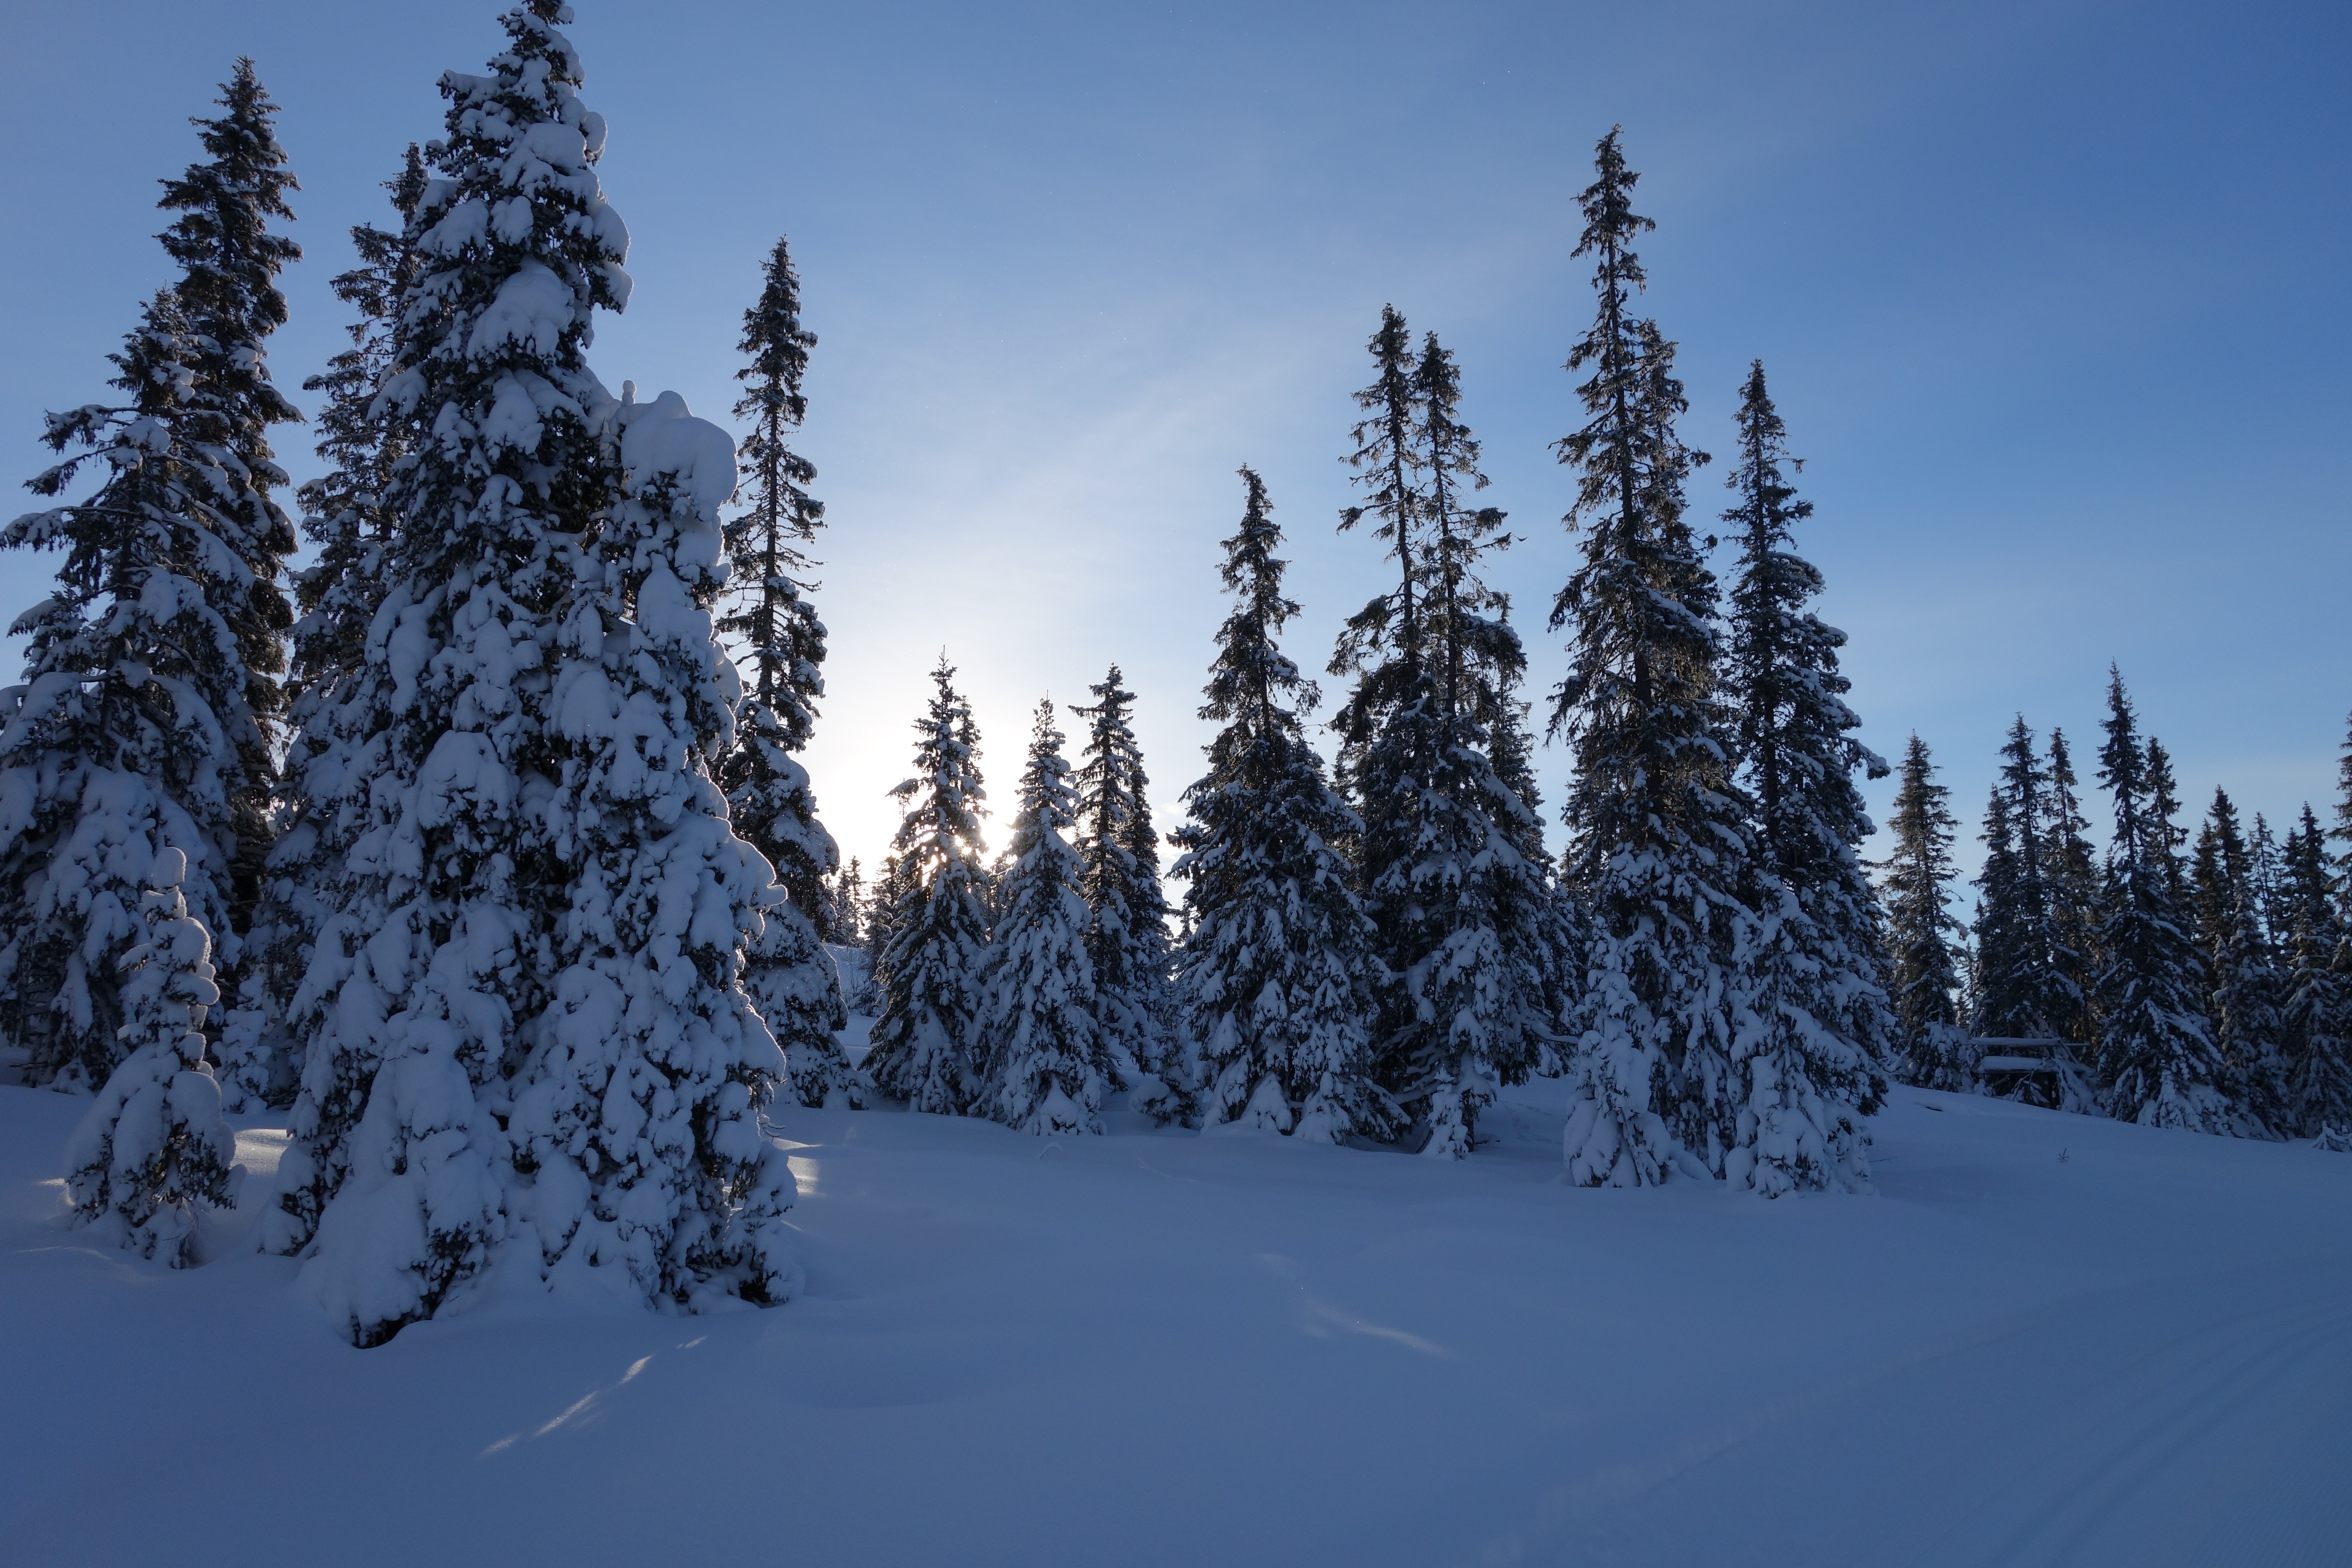
tree, forest, mountain, snow, winter, mountain range, weather, skiing, fir, season, ridge, winter sport, spruce, footwear, piste, norway, january, woody plant, mountainous landforms, geological phenomenon, lillehammer, hafjell